Eddington, Kent

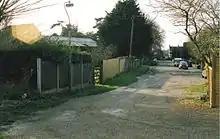
Parsonage Road

Hasted also mentions Underdowne Farm in Eddington, owned in 1800 by the Oxendon family who had rebuilt the farmhouse. Underdowne Farm was once part of the manor of Makinbrooke in the north-west part of the parish of Herne. This manor was originally owned by the See of Canterbury for the benefit of knights who served their country. After Edward III's reign the manor belonged to Adam le Eyre of London, then to Thomas Wolton of Eastbridge hospital in Canterbury. By 1528, Robert atte Sea of Herne was renting the land. It was subsequently inherited by the Crayford family, and then the aforementioned Oxendons.